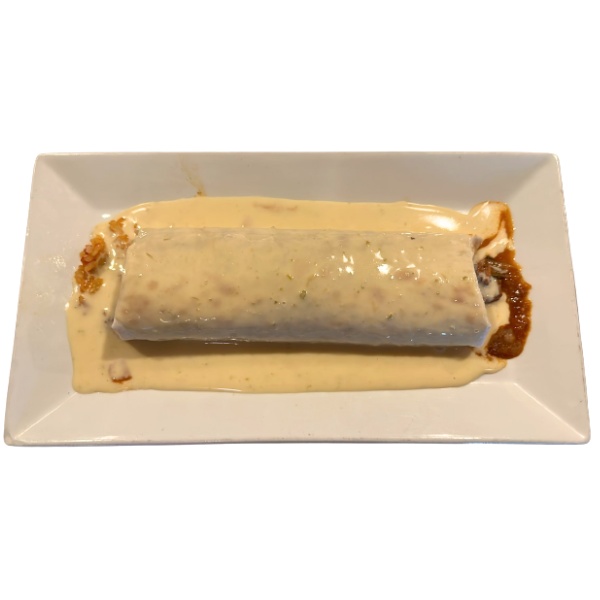
Rio Bravo Burrito
Brand: LAREDOSMADISON
Tortilla with beef tins. beans and rice. Topped with creamy cheese dip
Category: Arts & Entertainment > Hobbies & Creative Arts > Musical Instruments > Percussion > Hand Percussion > Hand Drums > Cajons > Flamencos Cajons